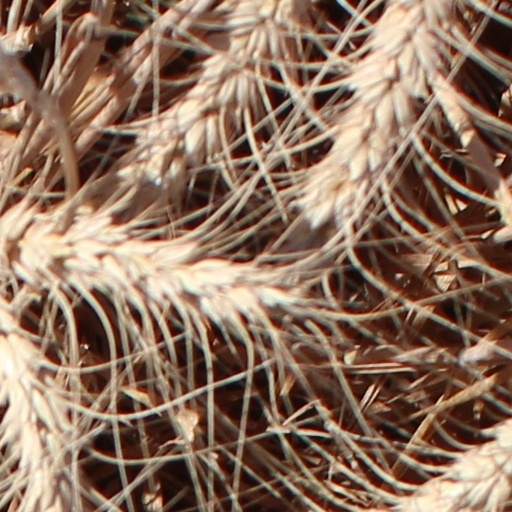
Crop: wheat